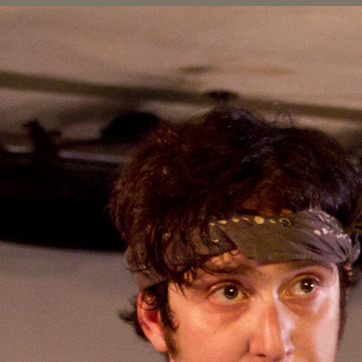
Material: hair